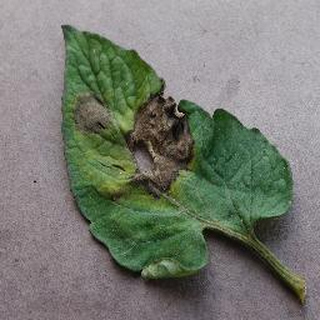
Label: tomato_late_blight